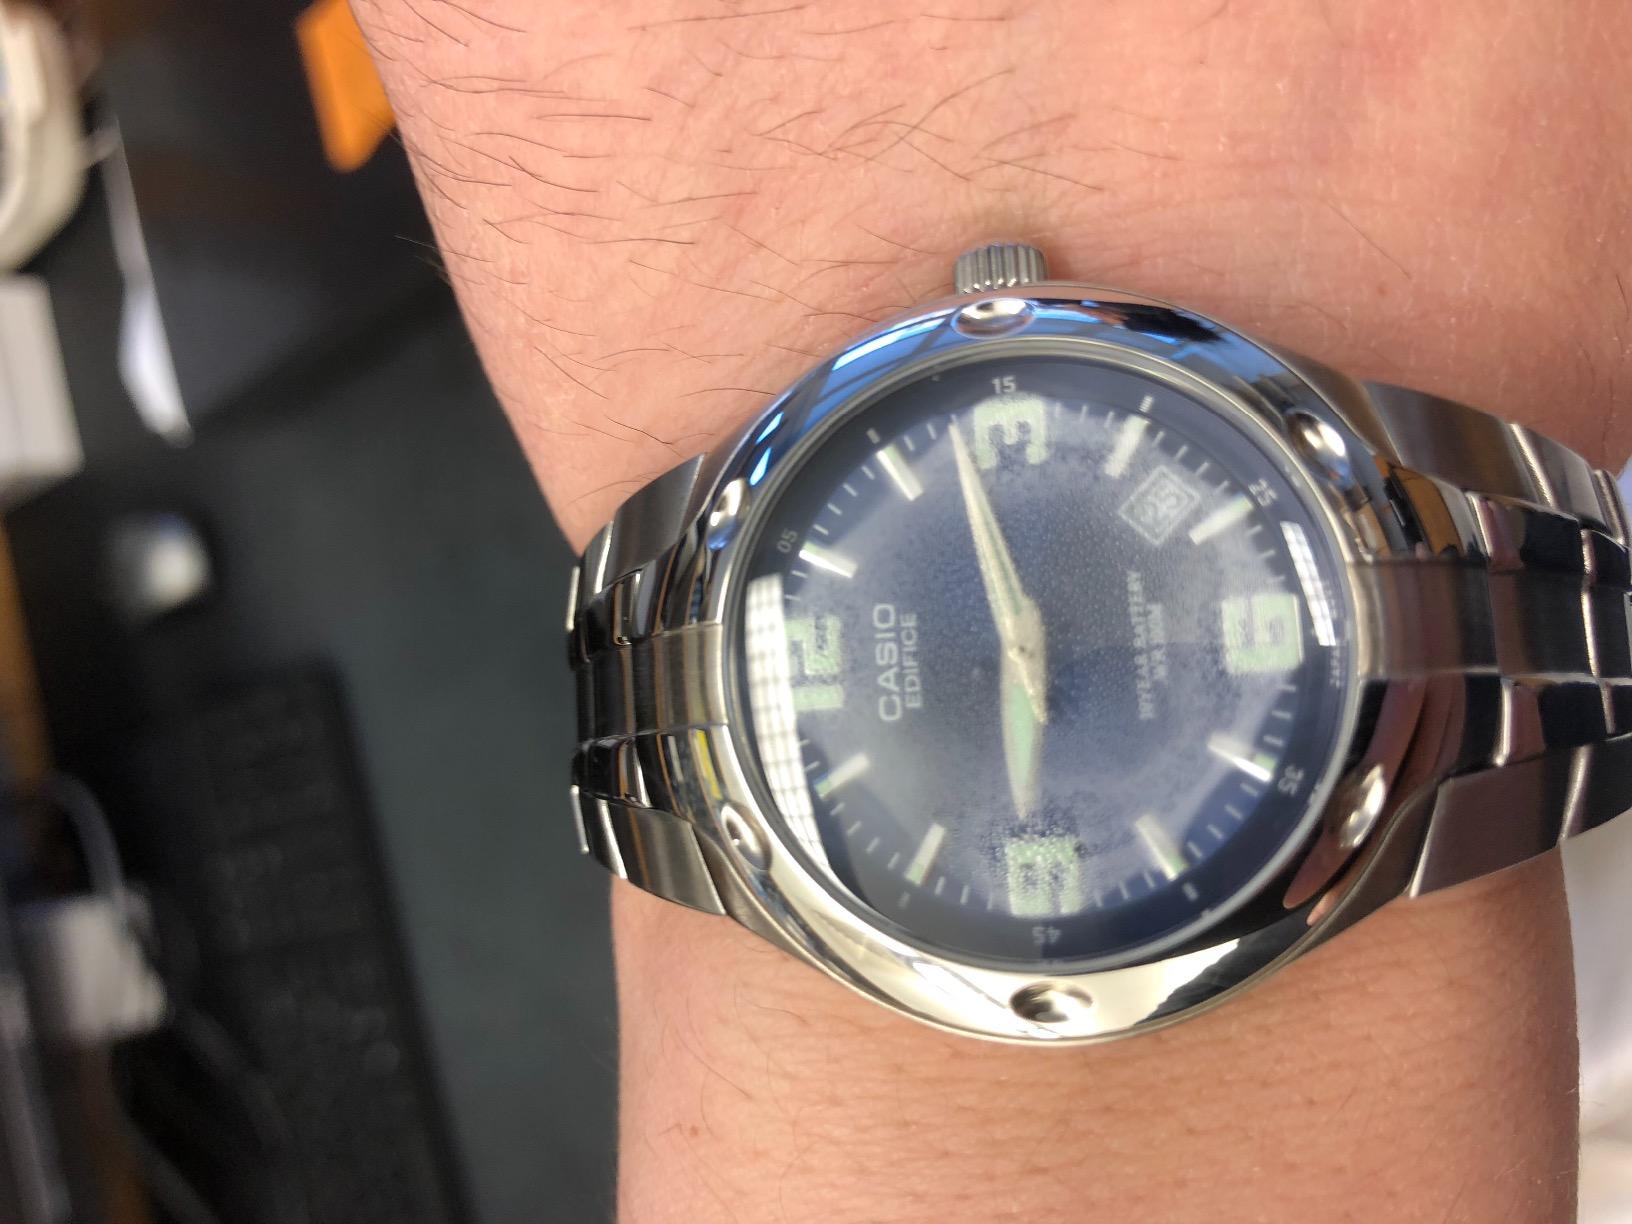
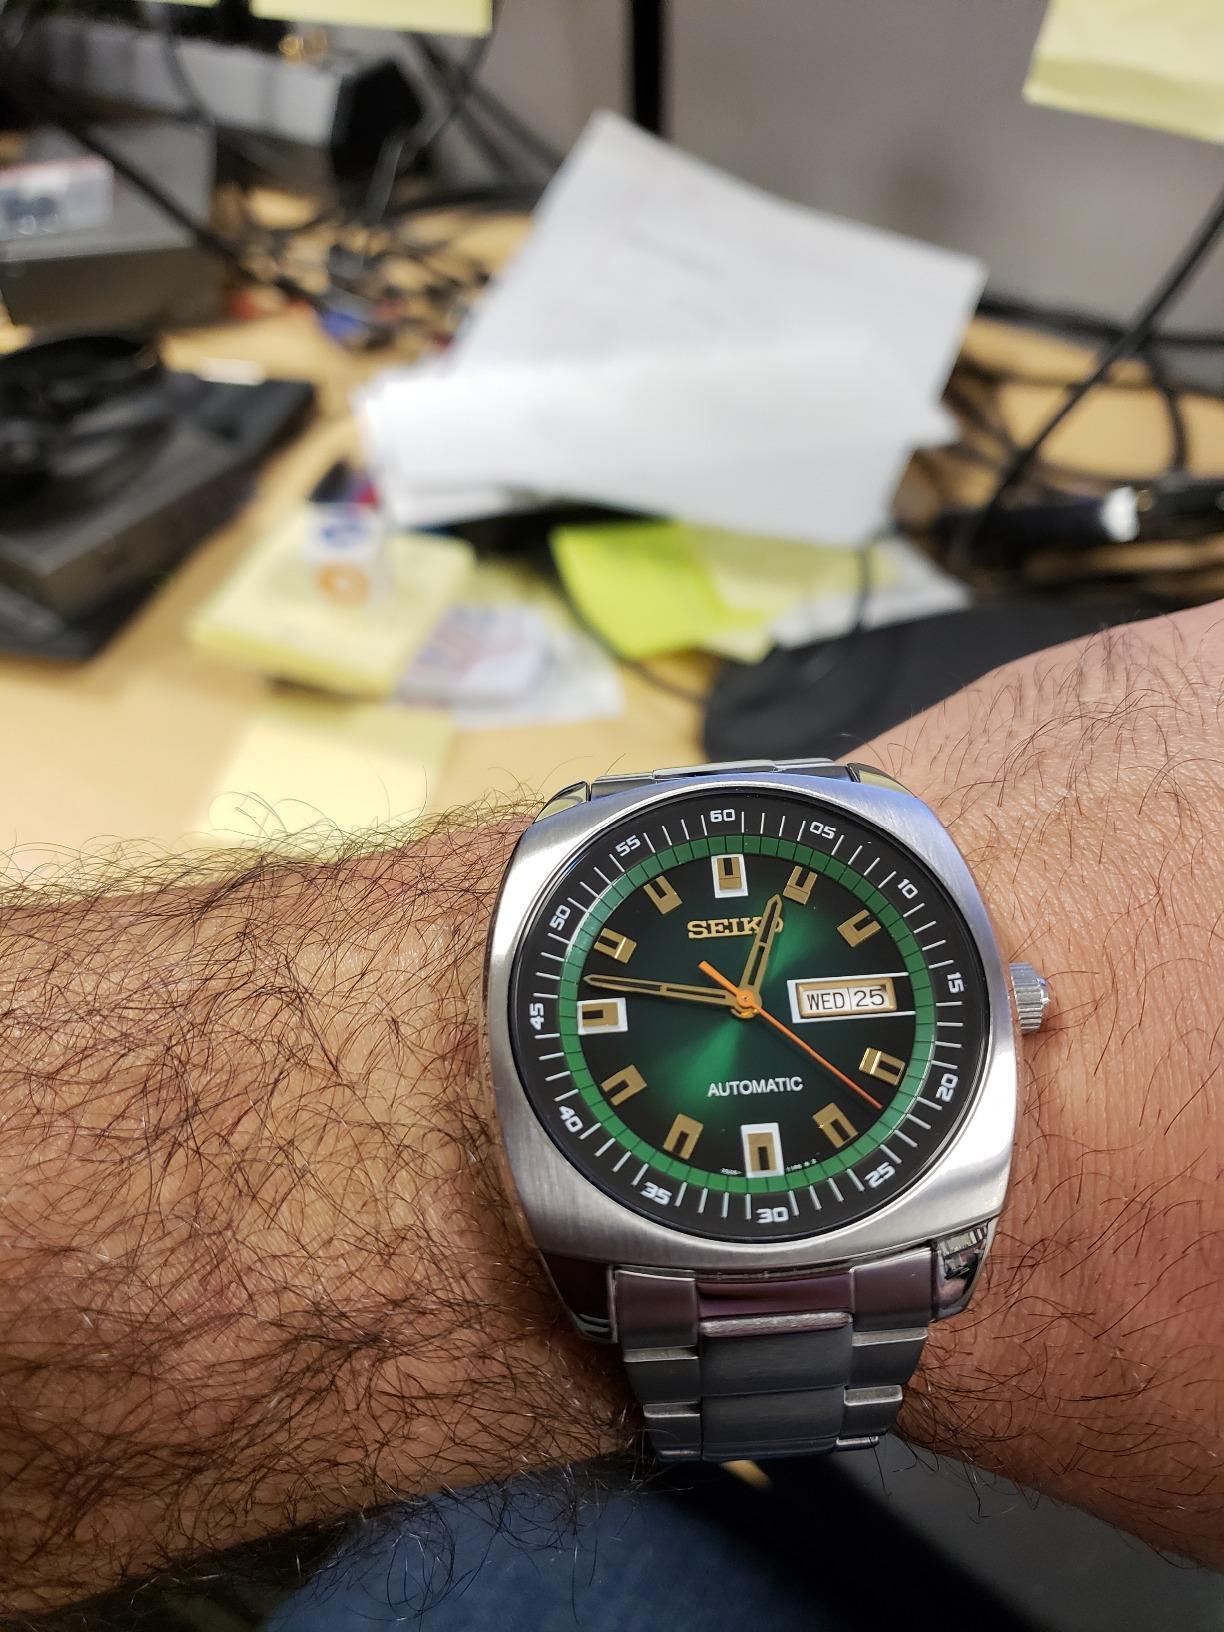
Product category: accessories_watch
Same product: no